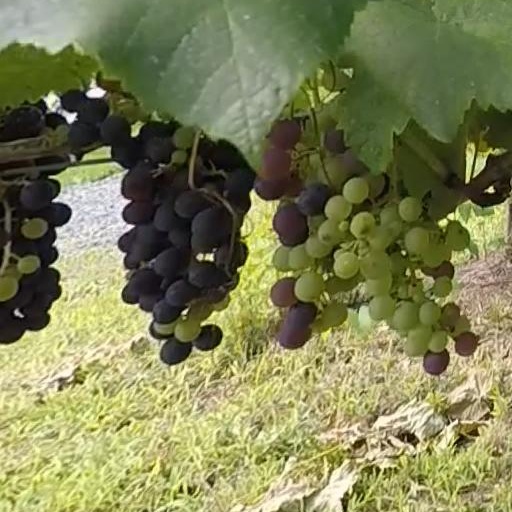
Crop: grape